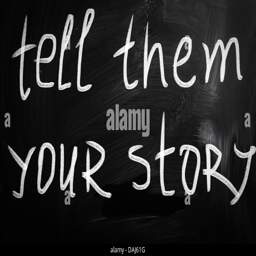
tell them your story handwritten with white chalk on a blackboard